Thunder Over the Plains

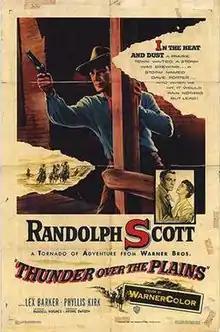
Theatrical release poster

Thunder Over The Plains is a 1953 American Western film directed by Andre de Toth and starring Randolph Scott with Lex Barker, Phyllis Kirk, Henry Hull, Elisha Cook, Jr. and Fess Parker. It was Barker's first film after starring in five "Tarzan" pictures.